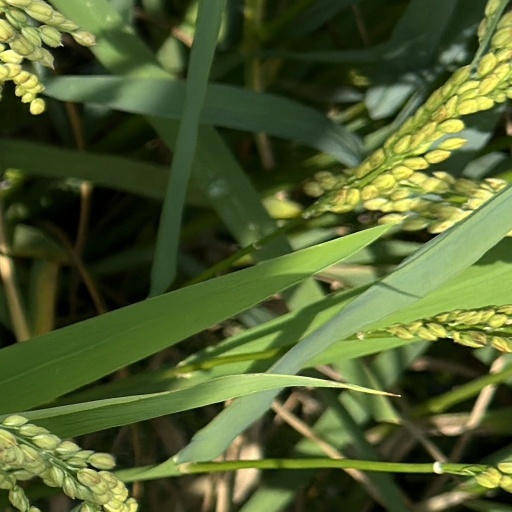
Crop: rice